Visions (cookware)

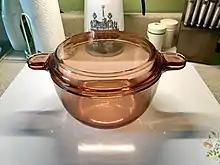
Corning Le CLAIR (VISION) 2.5L Stewpot

In 1981, Corning Glass Works began test marketing the cookware in the United States as an imported product under the name “Le CLAIR” rather than VISION due to a trademark conflict over the name. Once the trademark obstacles were overcome, the product finally received an official rollout in the second half of 1983 under the name “VISIONS”.